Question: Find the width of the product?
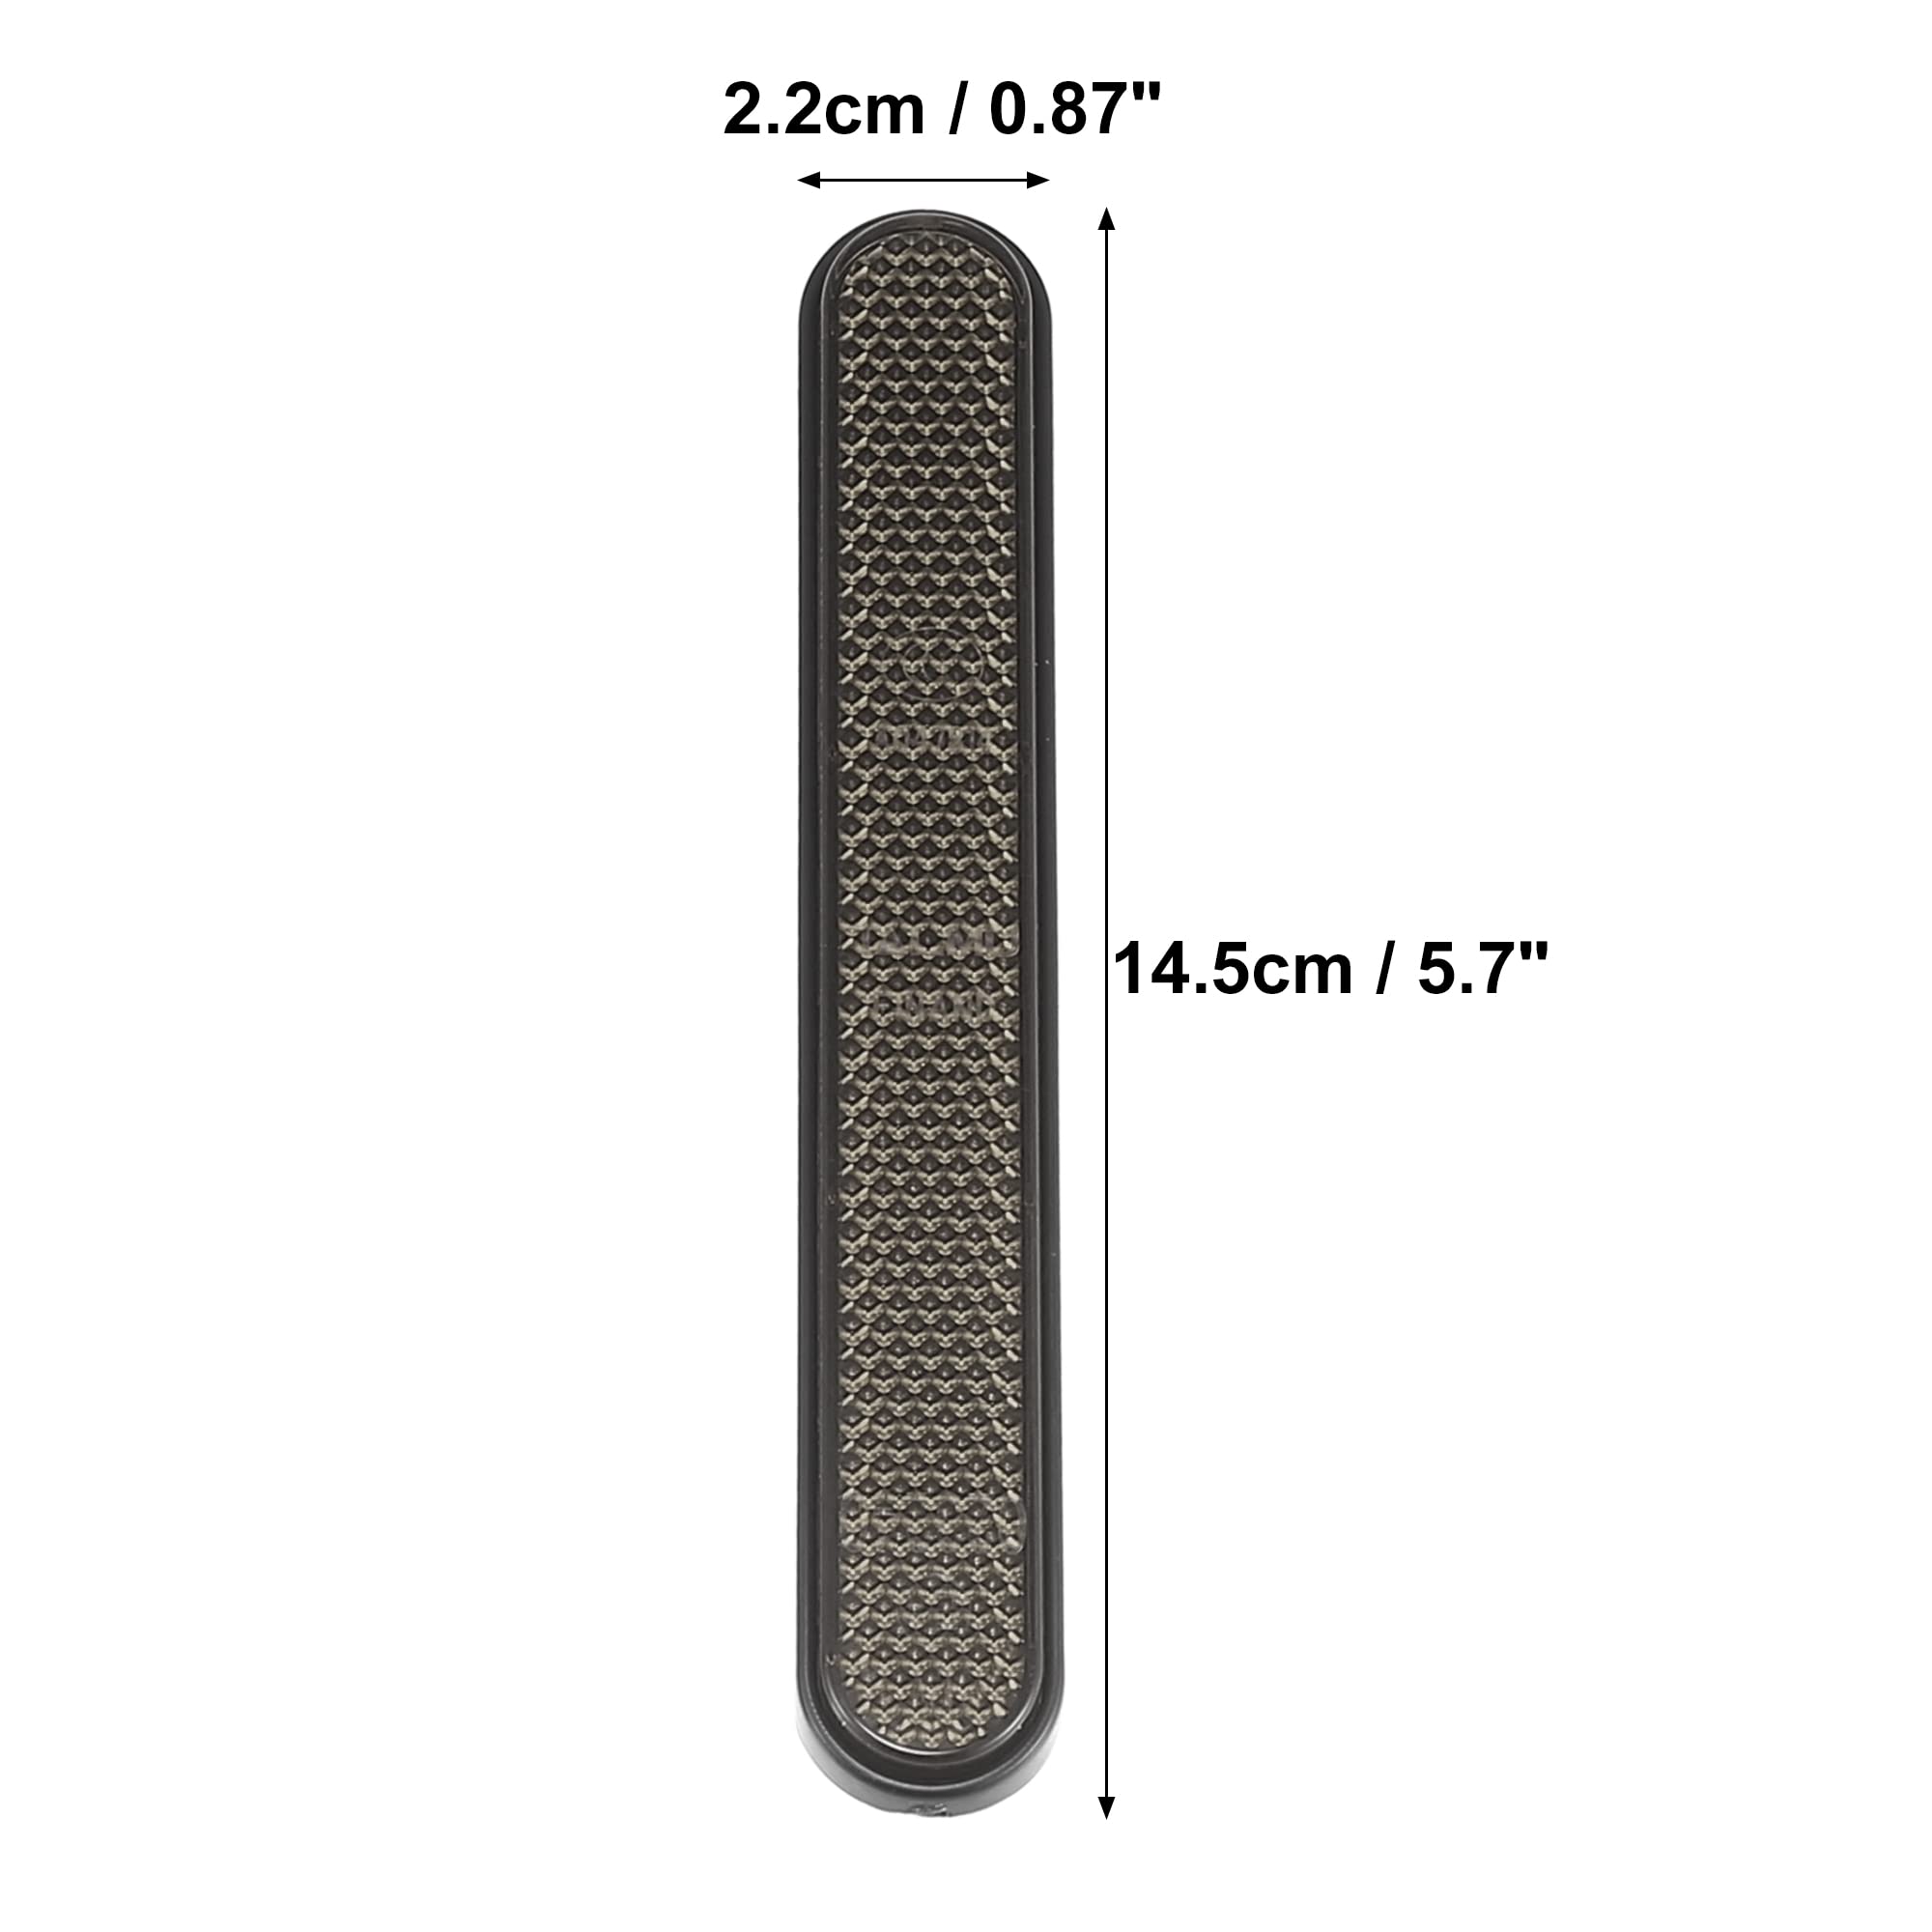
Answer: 2.2 centimetre